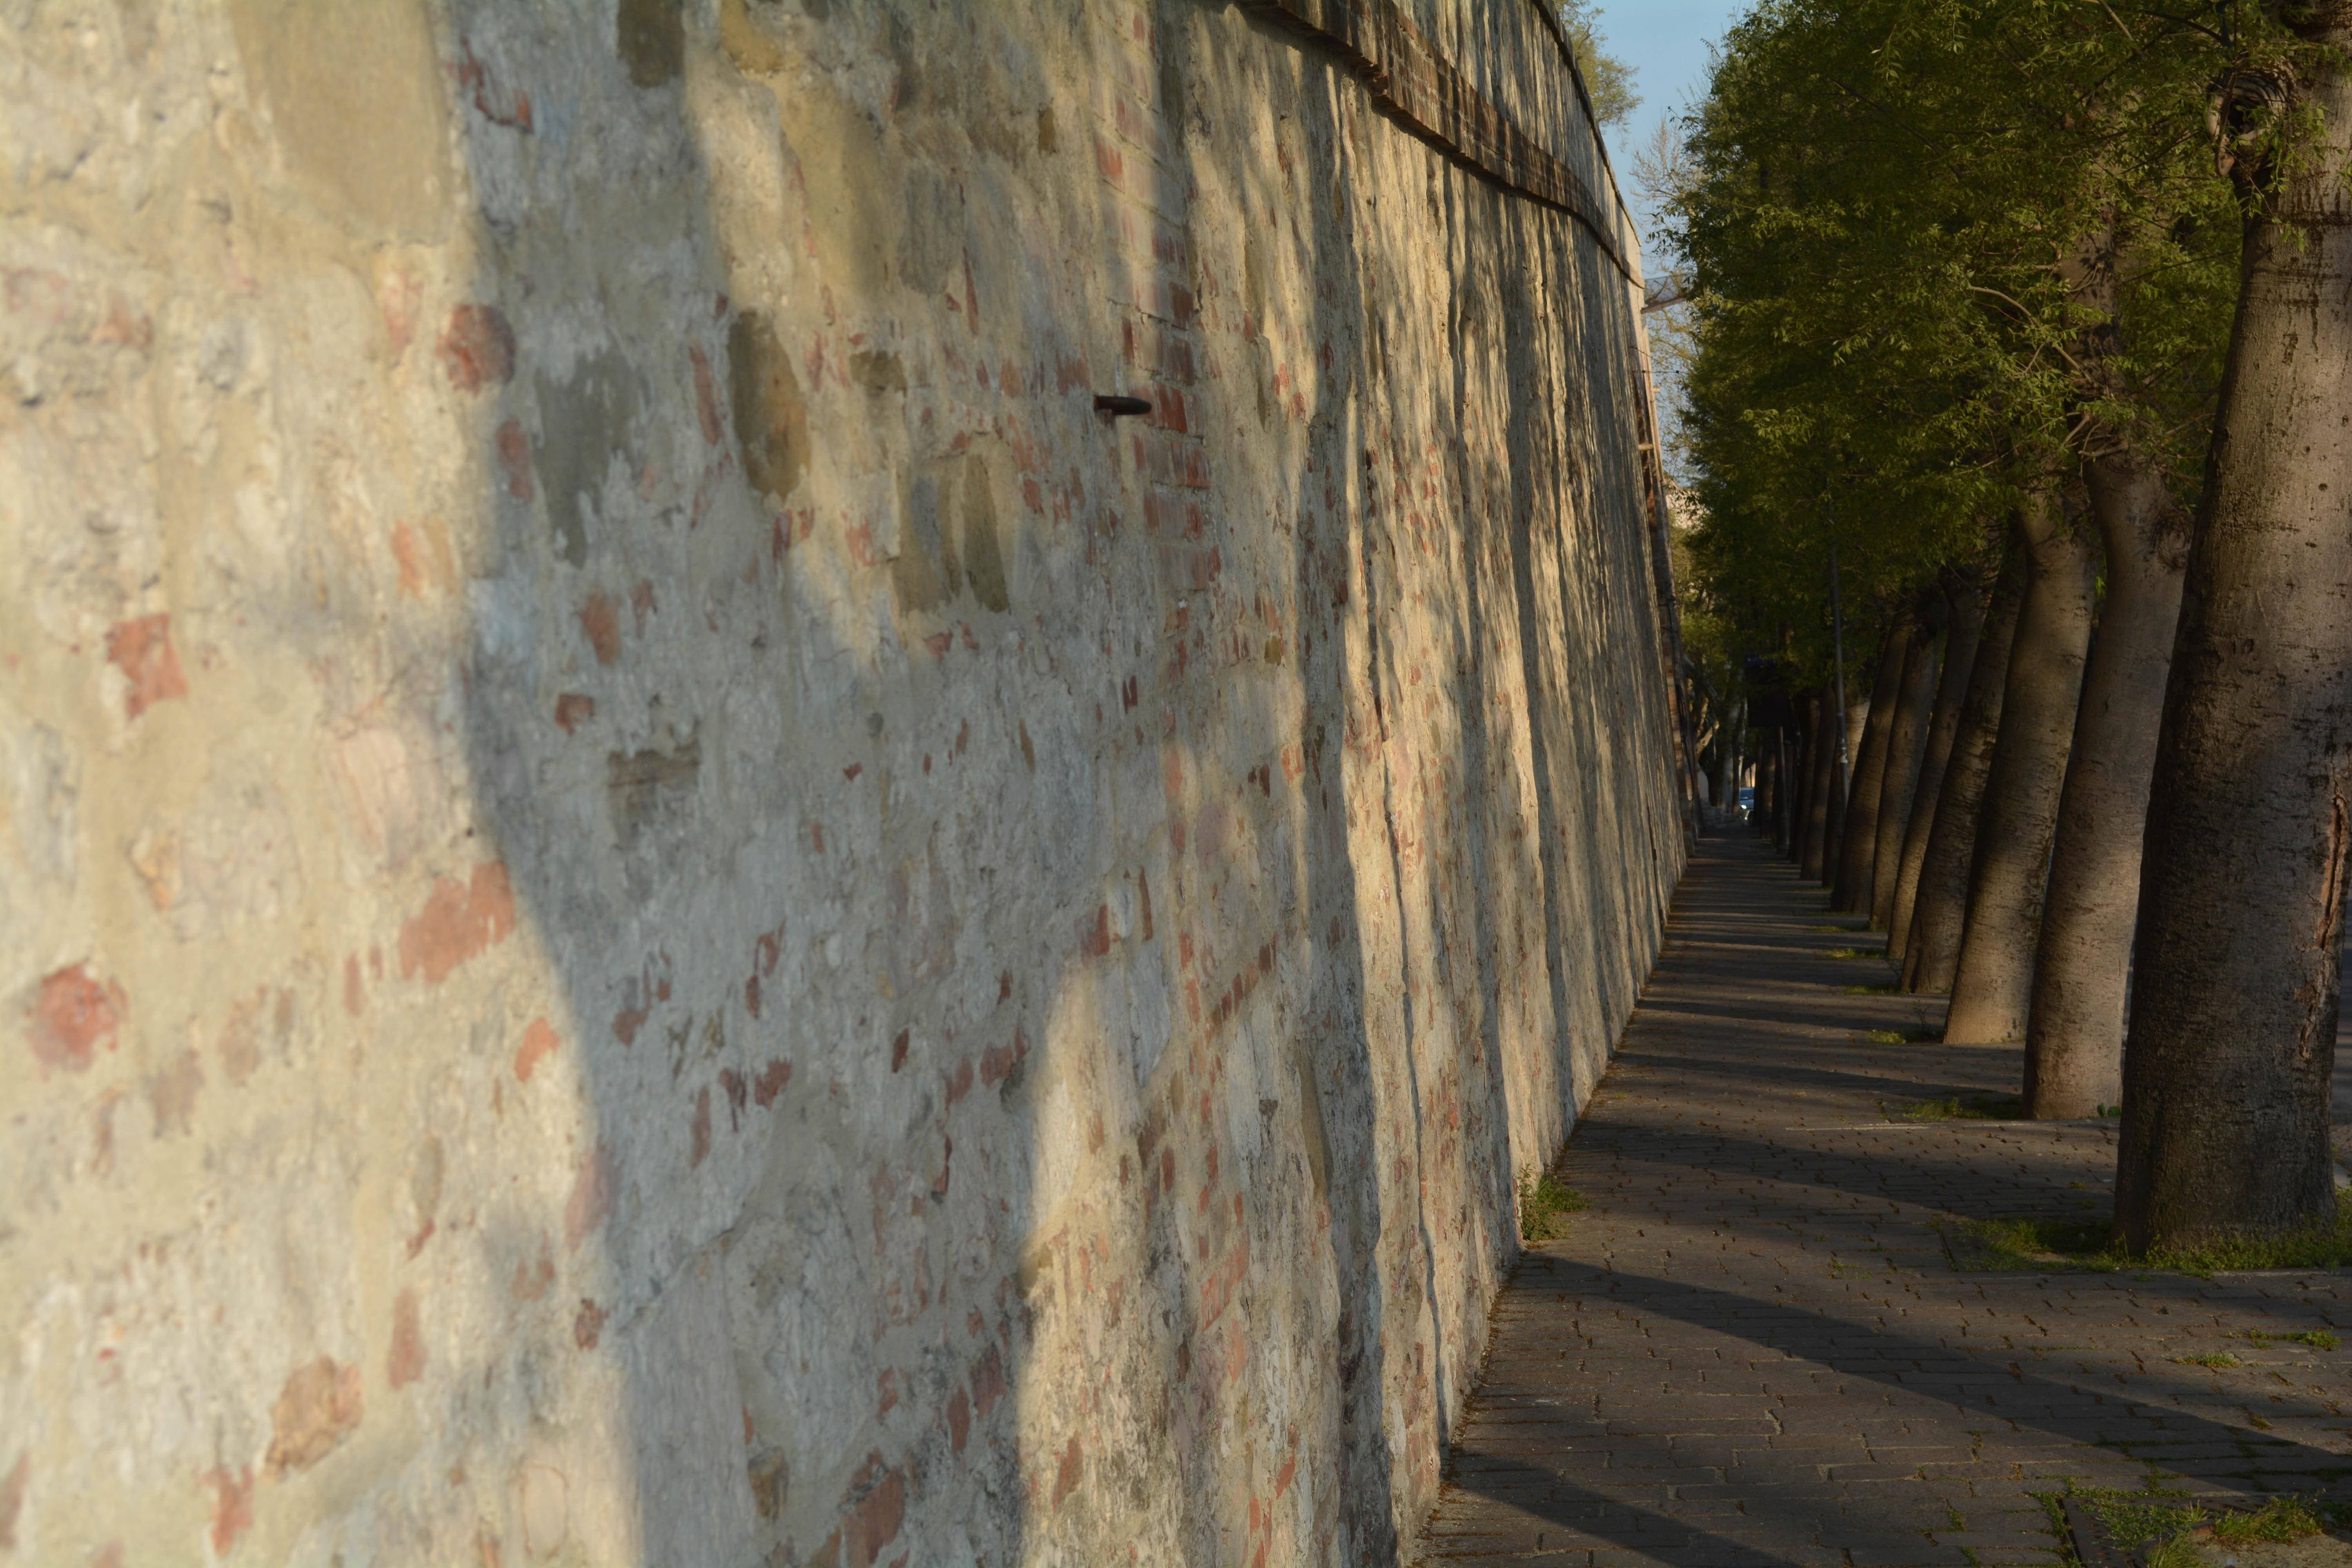
tree, rock, wood, texture, trunk, wall, italy, material, perugia, ancient history, woody plant